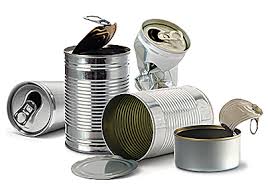
Waste category: metal